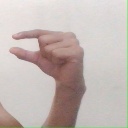
अक्षर: ग